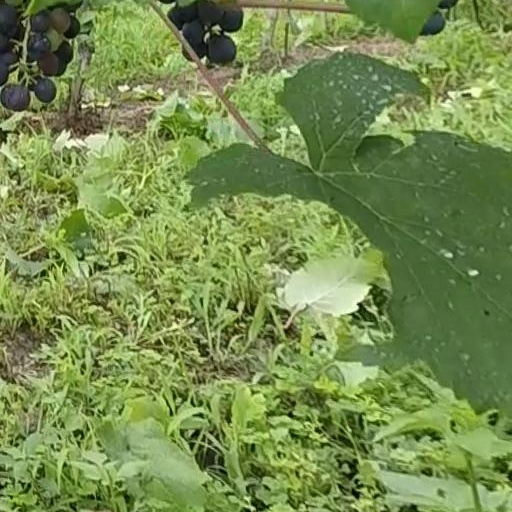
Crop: grape